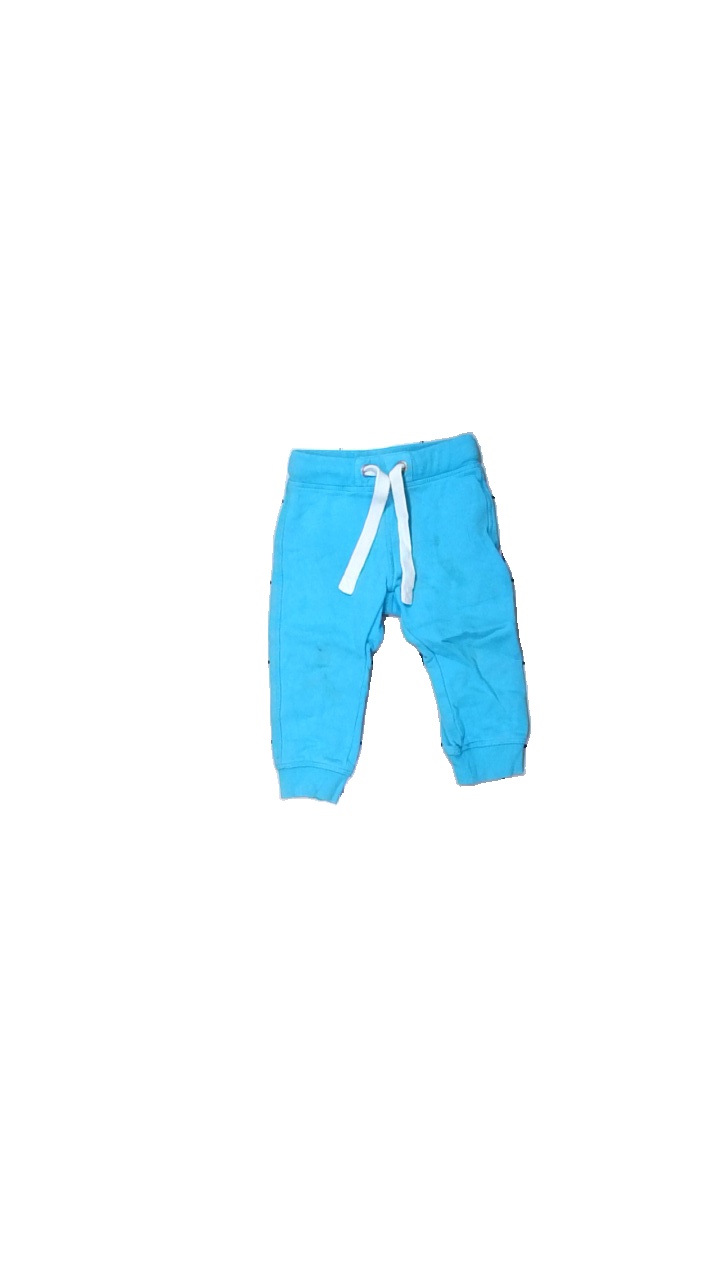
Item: Trousers (Children)
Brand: Lindex
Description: Blue trousers forkids from Lindex Kids, size 92. Poor condition.
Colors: Blue
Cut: Regular
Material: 100% cott
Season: All
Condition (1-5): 2
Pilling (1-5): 5
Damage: big stains
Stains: Major
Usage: Recycle
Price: <50